History of the British Isles

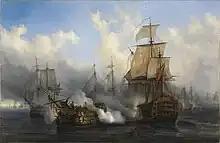
The British HMS "Sandwich" fires on the French flagship at Trafalgar.

The British Army remained a minimal threat to France; it maintained a standing strength of just 220,000 men at the height of the Napoleonic Wars, whereas France's armies exceeded a million men—in addition to the armies of numerous allies and several hundred thousand national guardsmen that Napoleon could draft into the French armies when they were needed. Although the Royal Navy effectively disrupted France's extra-continental trade—both by seizing and threatening French shipping and by seizing French colonial possessions—it could do nothing about France's trade with the major continental economies and posed little threat to French territory in Europe. France's population and agricultural capacity far outstripped that of Britain.